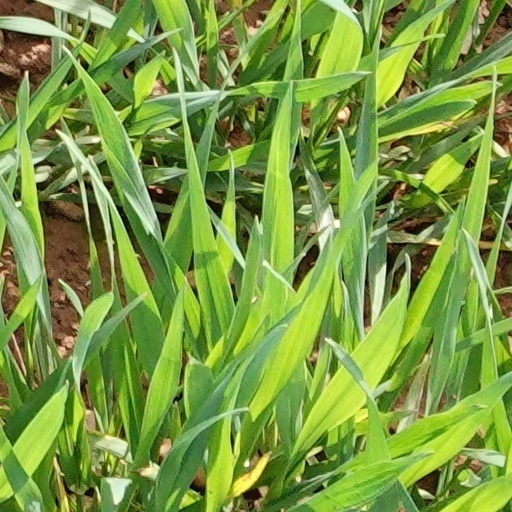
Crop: wheat